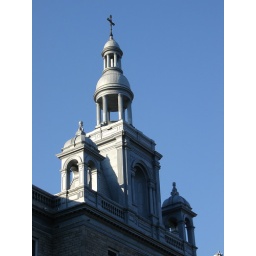
I have no idea what that building is, but it looked good against the blue sky.